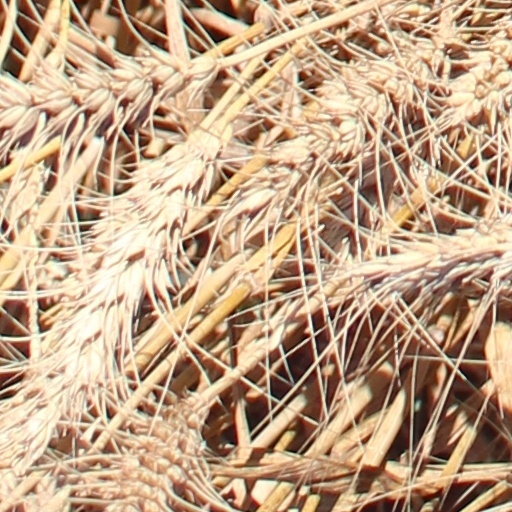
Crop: wheat